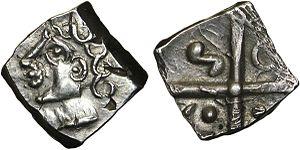
Les Sotiates, Sottiates ou Sontiates étaient un peuple aquitain sous influence celte en aquitaine protohistorique, dans la région de Sos, dans l'actuel département de Lot-et-Garonne.